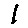
Label: 1